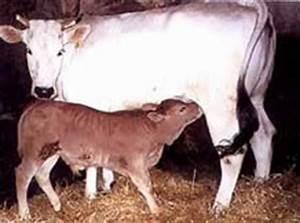
cow